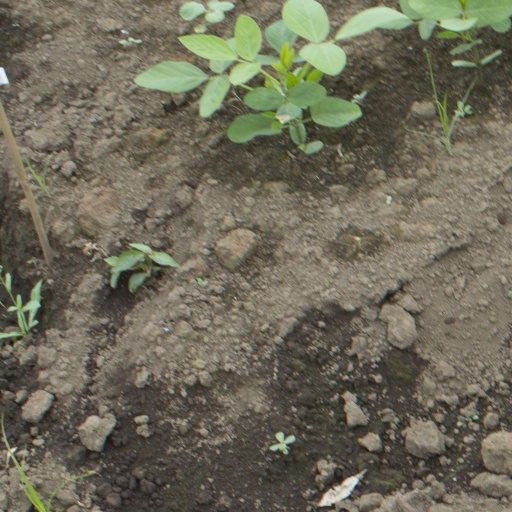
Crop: soybean